Violin Concerto (Fauré)

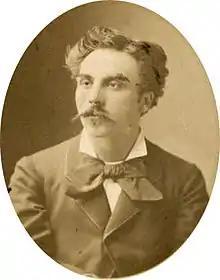
Fauré in 1875

The Violin Concerto in D minor, Op. 14, is an unfinished violin concerto by Gabriel Fauré, who worked on it between 1878 and 1879. Of the two completed movements, only the first survives.